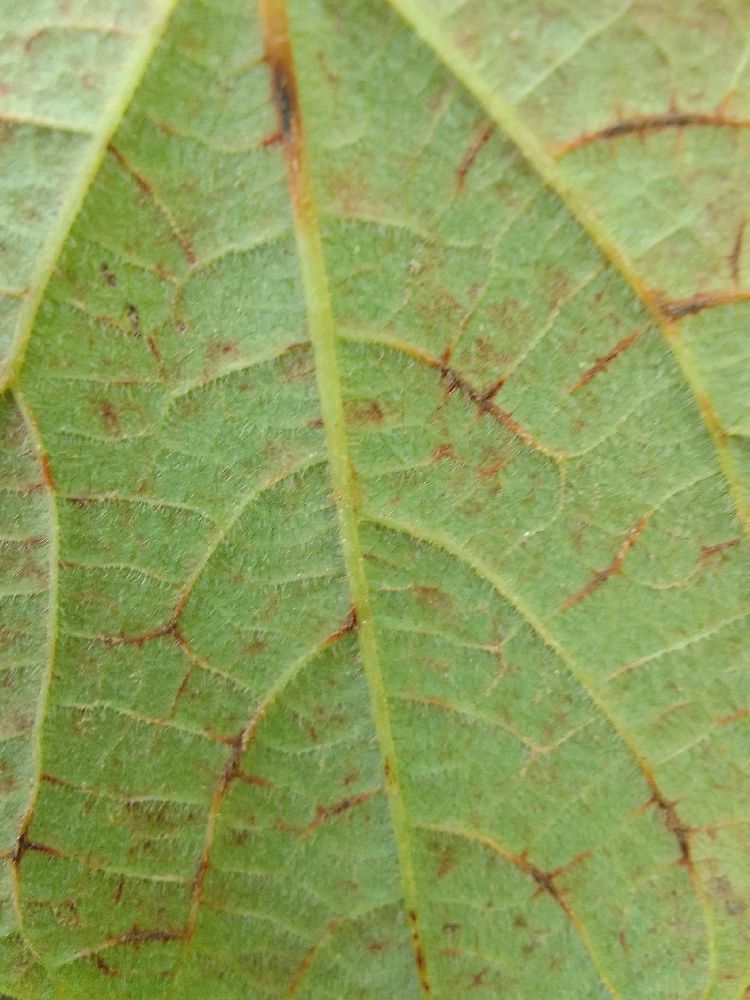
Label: anthracnose